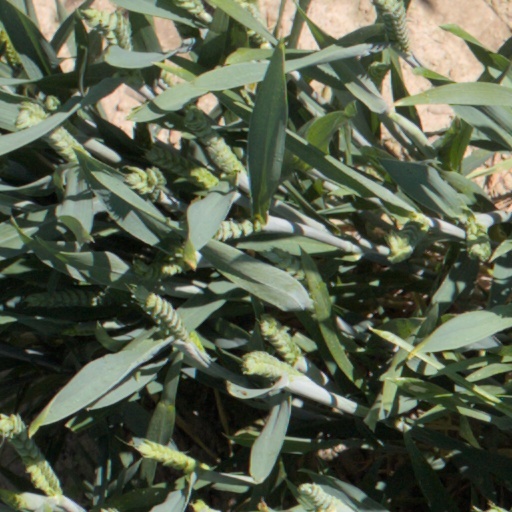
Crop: wheat